Carly Simon

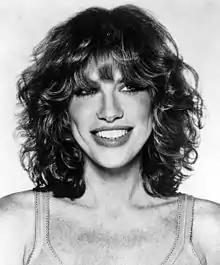
1978 publicity photo

In 1974, Simon followed the hugely successful "No Secrets" album with "Hotcakes", which became an instant hit. It reached No. 3 on the "Billboard" 200, remained on the chart for nearly eight months, and went Gold. "Hotcakes" included two top ten singles: "Mockingbird", a duet with James Taylor that peaked at No. 5 on "Billboard's" Pop Singles chart, and "Haven't Got Time for the Pain", which hit No. 2 on "Billboard's" Adult Contemporary chart. The album was also well received critically; Jon Landau, writing in "Rolling Stone", stated ""Hotcakes" is playful-sounding with some serious overtones — a balance that best suits [Simon] for the time being." He also singled out the tracks "Think I'm Gonna Have a Baby", "Forever My Love", and "Haven't Got Time for the Pain" as "substantial songs and performances, superior to almost everything else she has so far recorded." The same year, Simon provided vocals on Tom Rush's album "Ladies Love Outlaws" and co-sang with Rush on "No Regrets" and as backup on "Claim on Me".